Ponte Sisto

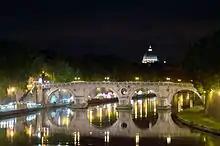
The bridge at night with Saint Peter's dome in background

On 20 August 1662, a brawl erupting between some Corsican soldiers controlling the bridge and Frenchmen belonging to the retinue of the French ambassador triggered the Corsican Guard Affair and had as effect the disbanding of the Corsican Guard, a corp of mercenaries originating from the island having police duties in Rome.